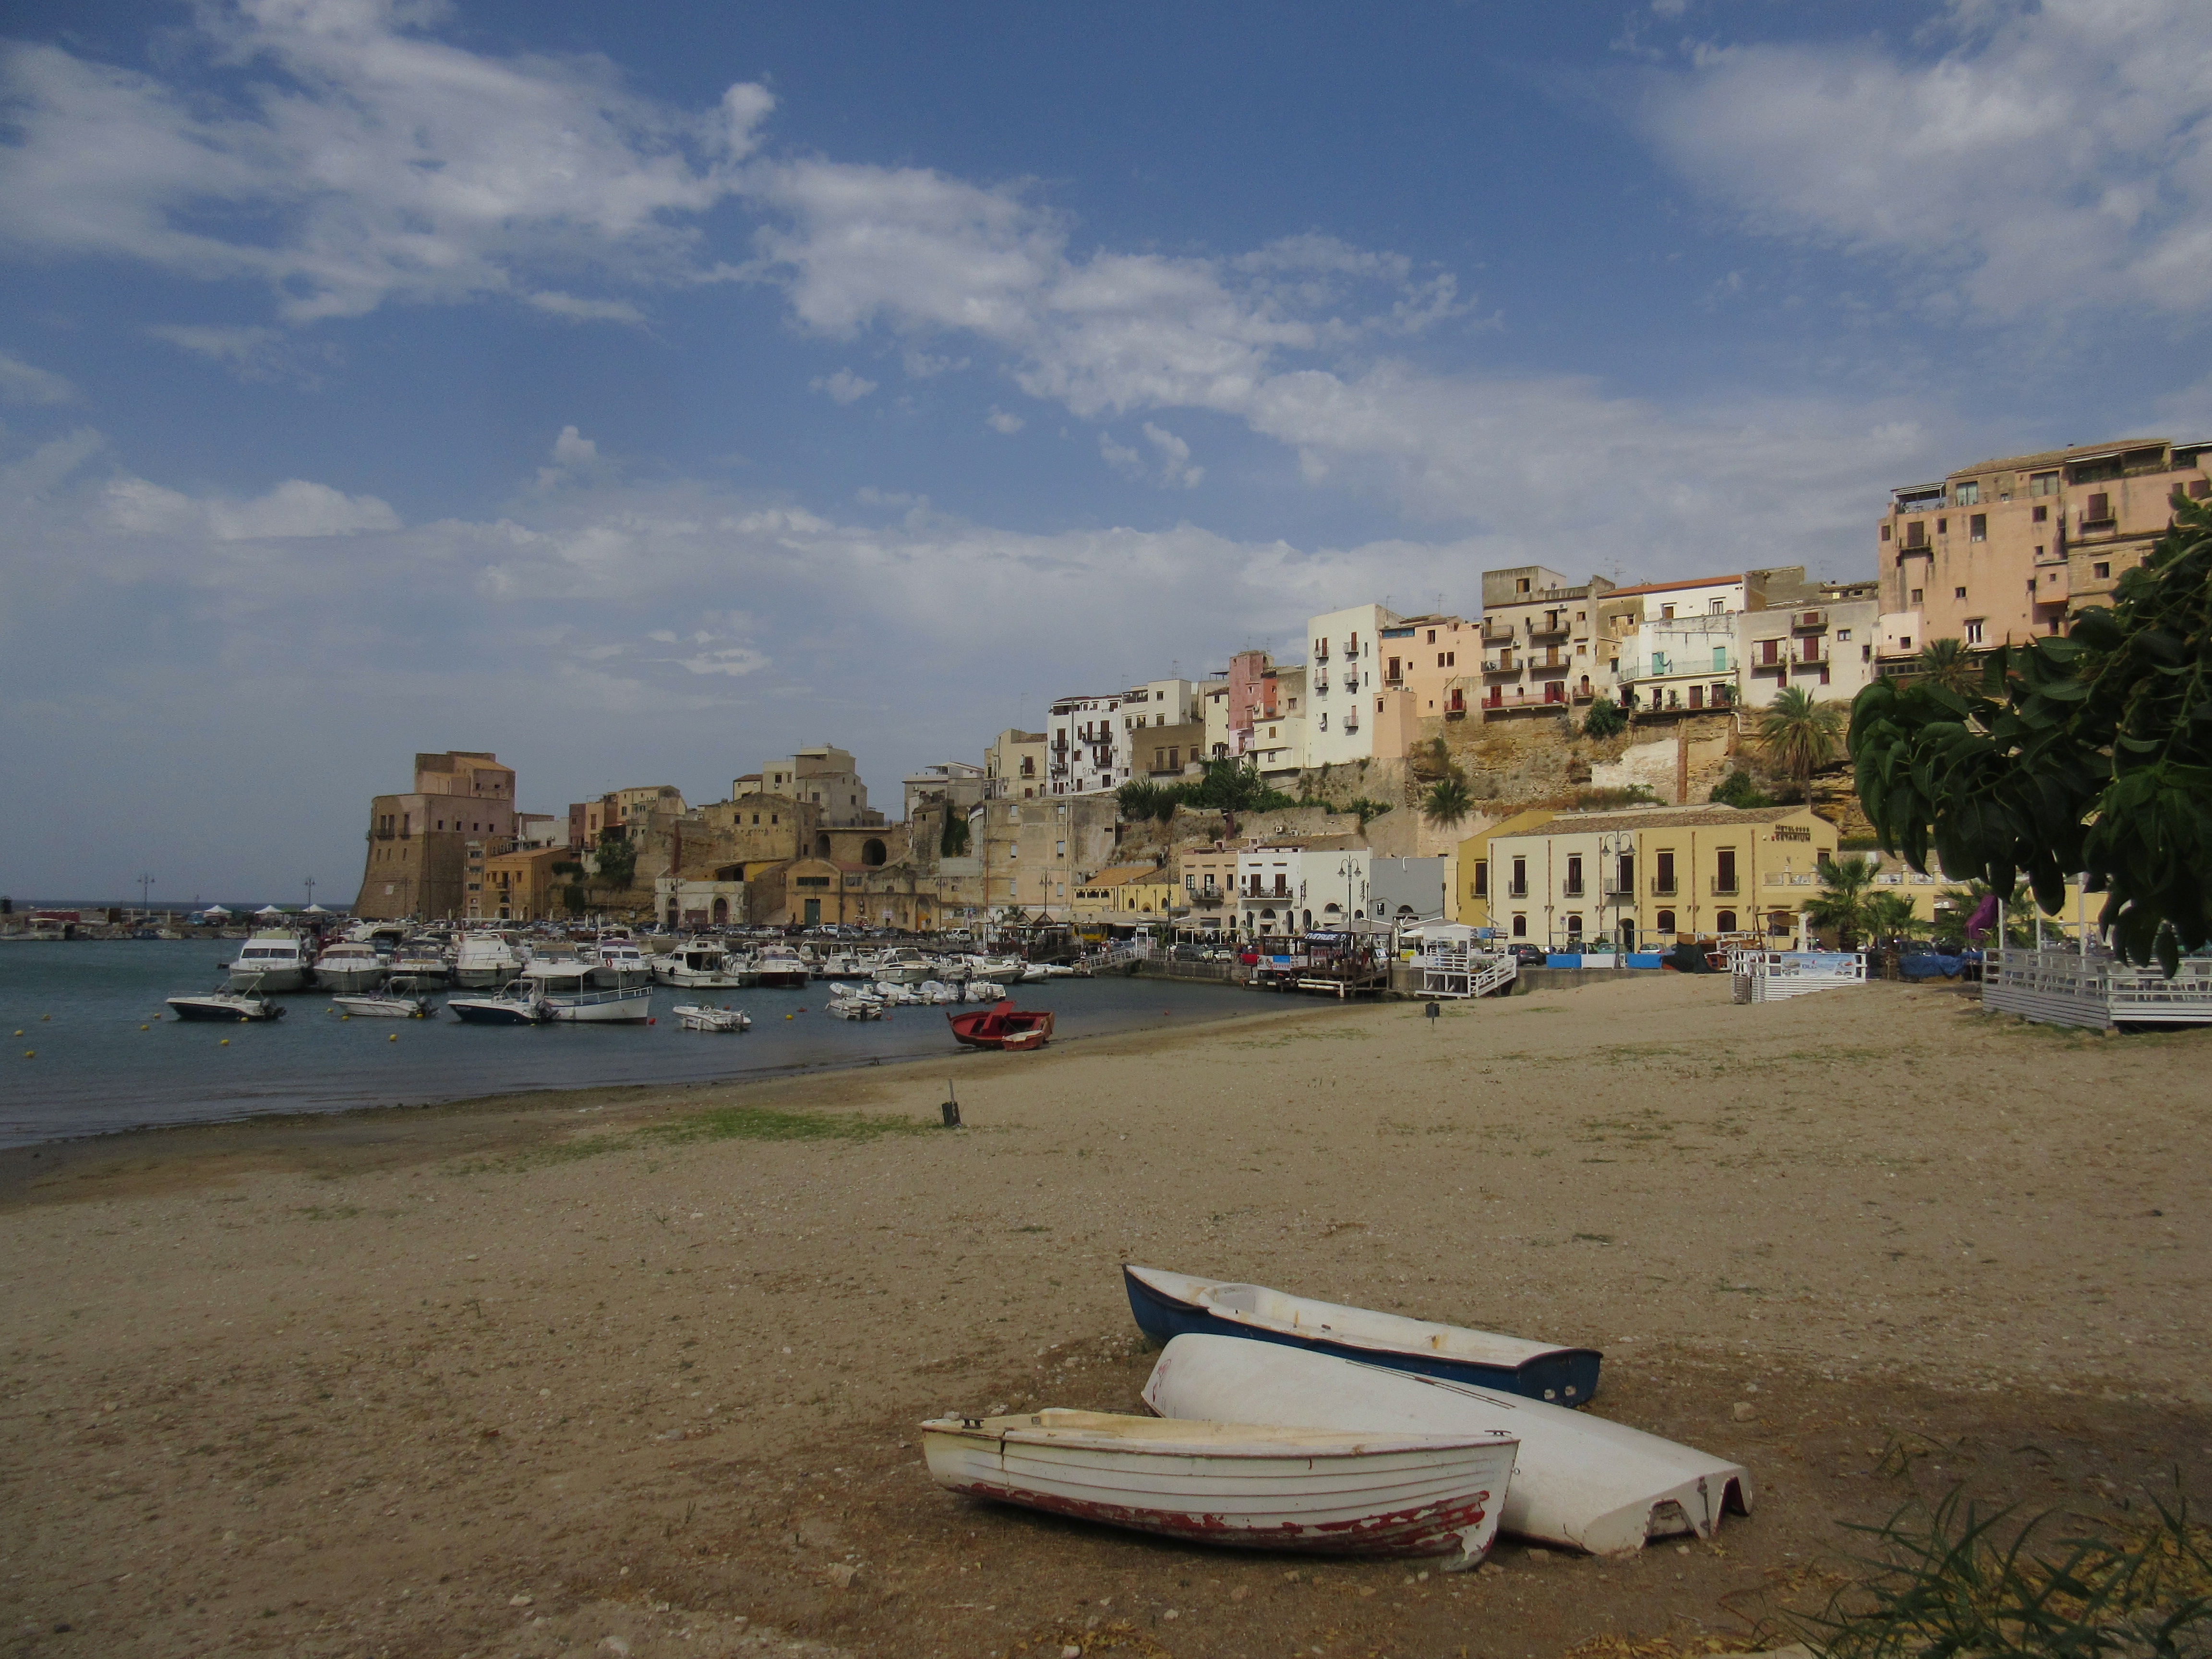
beach, sea, coast, sand, ocean, boat, shore, town, city, summer, vacation, village, seaside, vehicle, holiday, bay, marina, body of water, cape, sicily